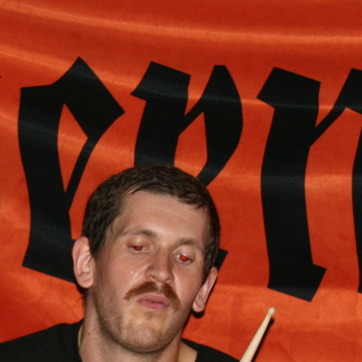
Material: hair